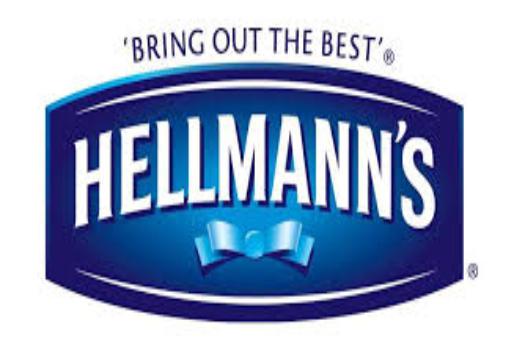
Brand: Hellmann's
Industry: Food